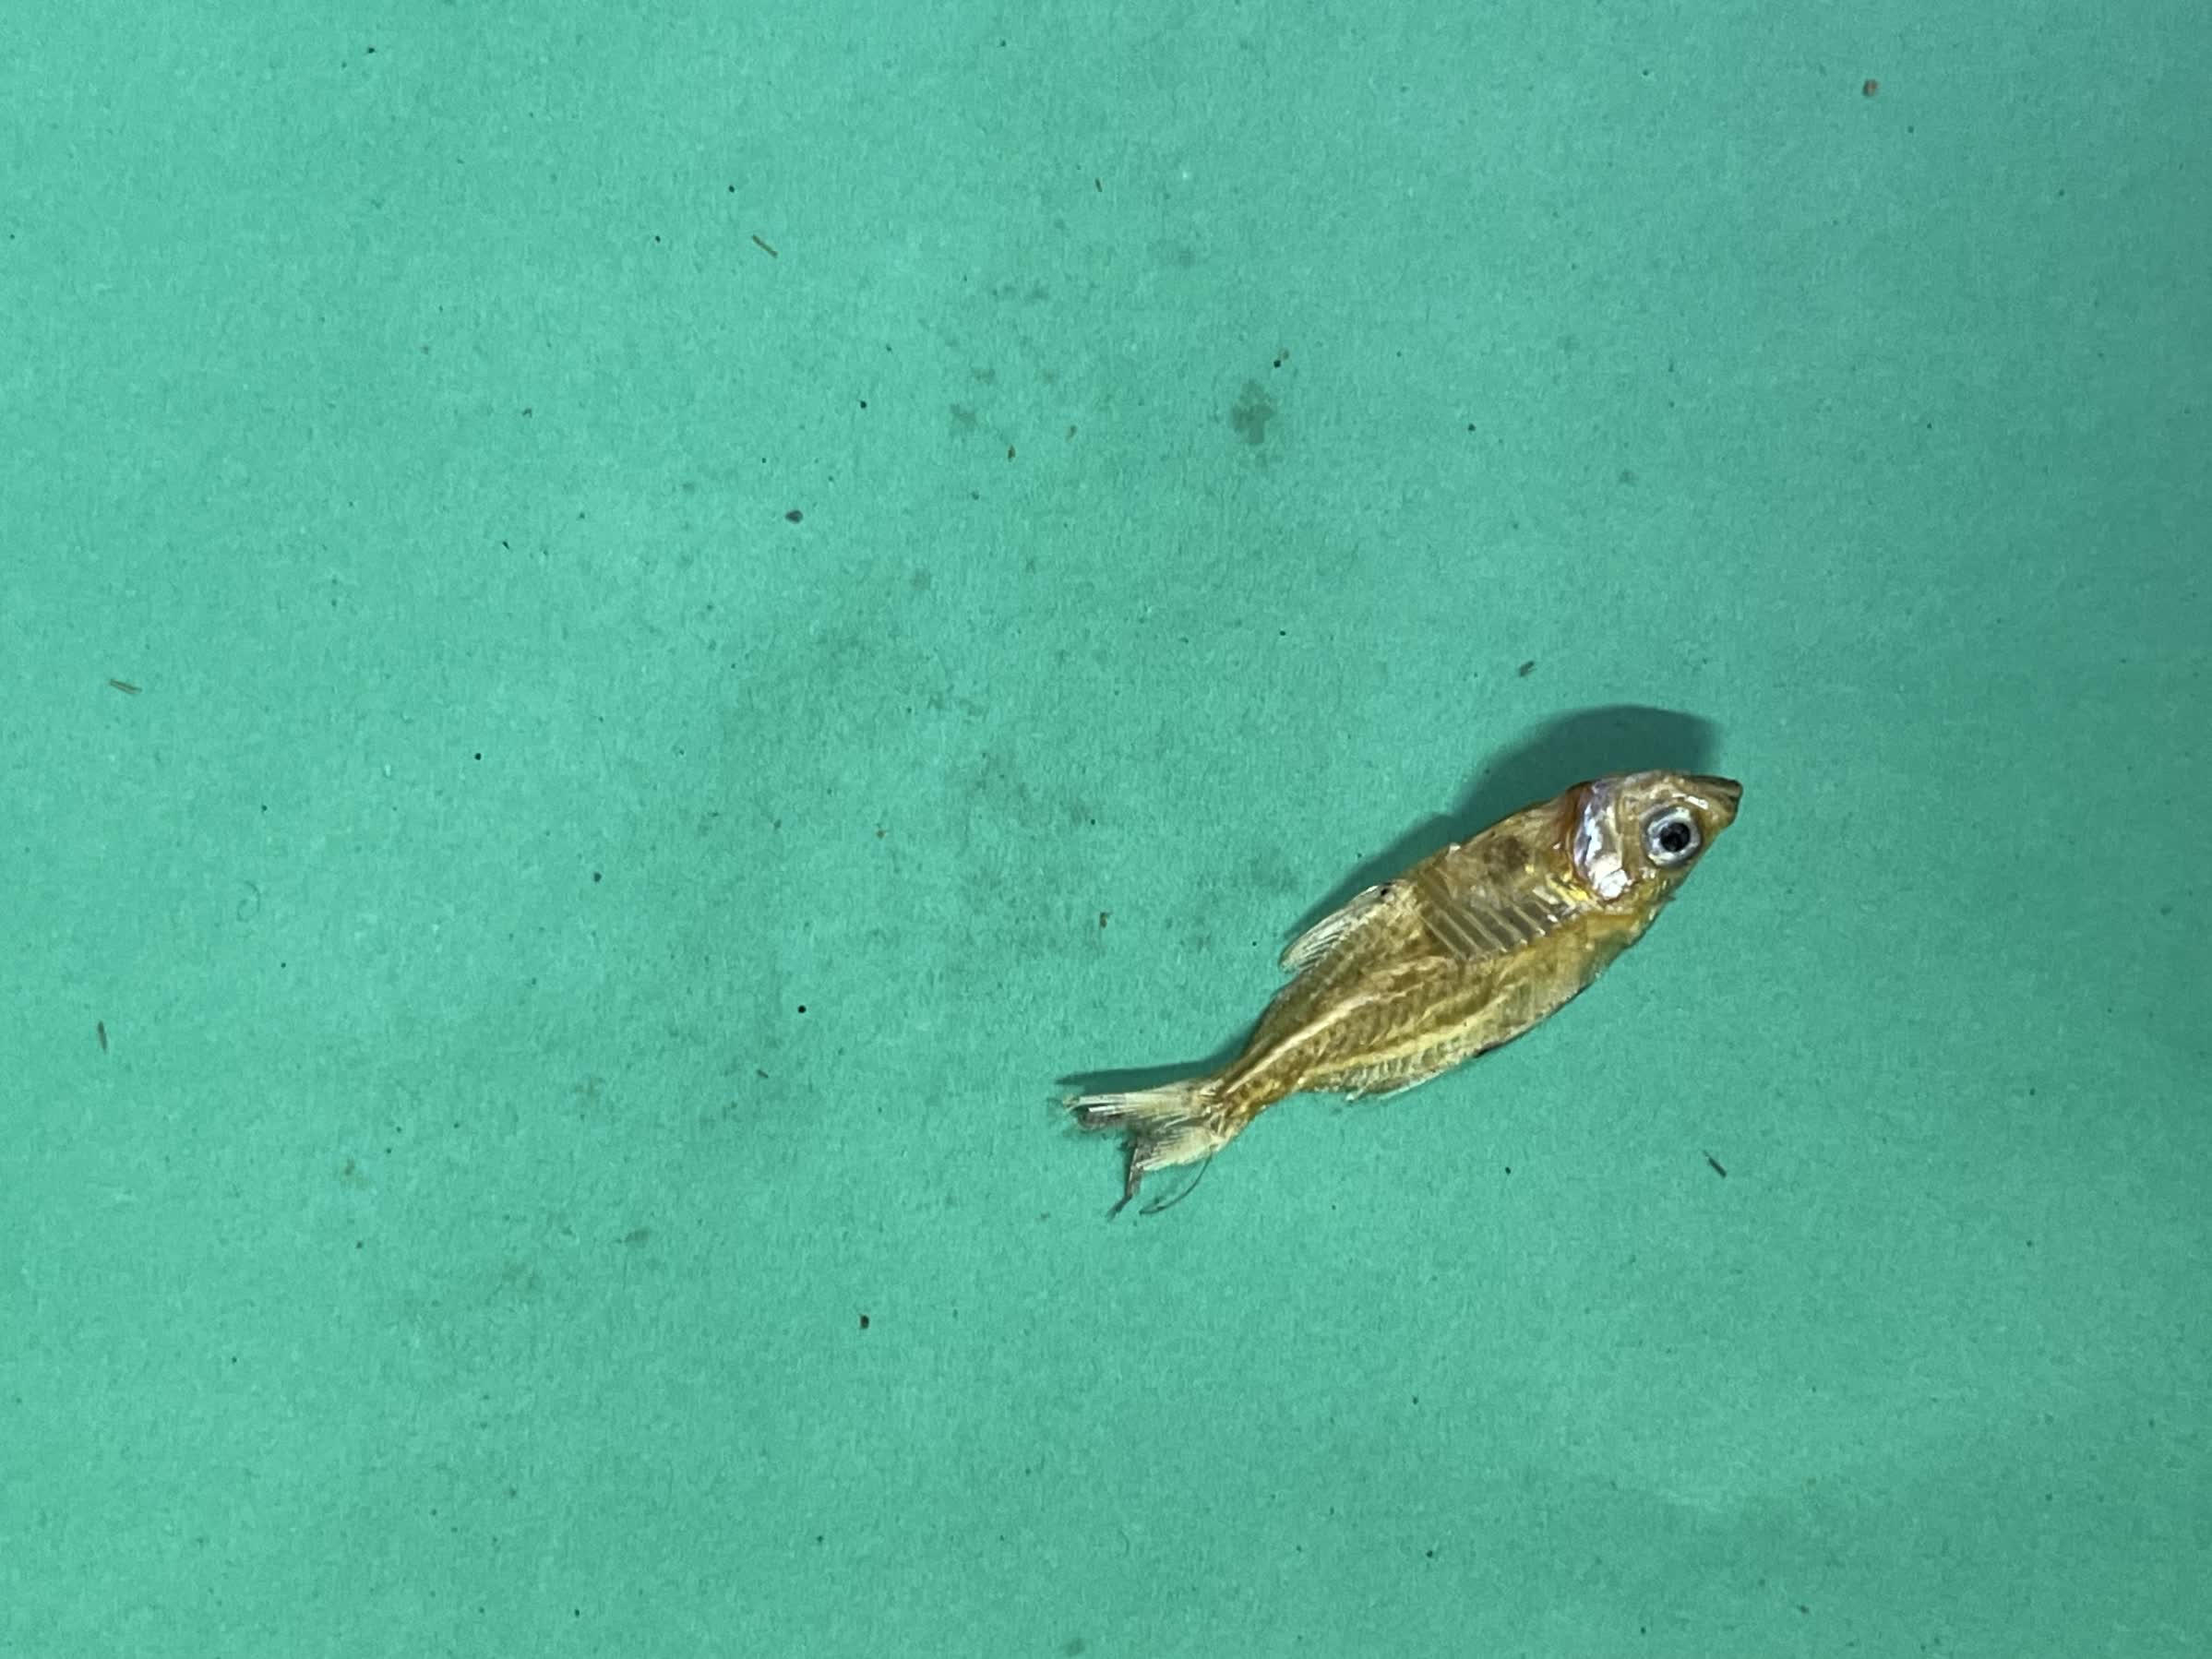
Species: Chanda